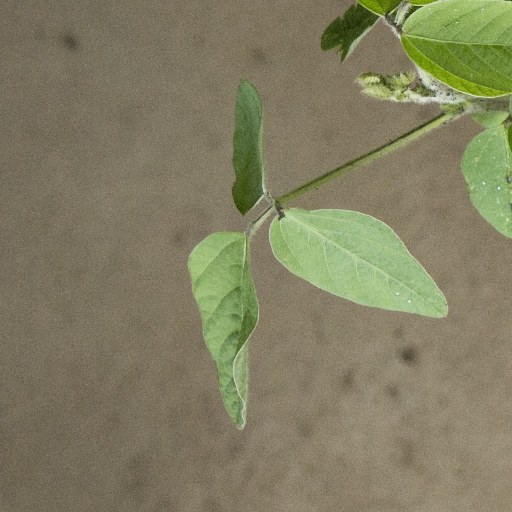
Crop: soybean